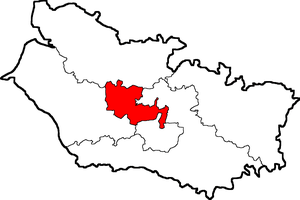
Première circonscription de la Somme de 1988 à 2012
La première circonscription de la Somme est l'une des cinq circonscriptions législatives françaises que compte le département de la Somme situé en région Hauts-de-France.